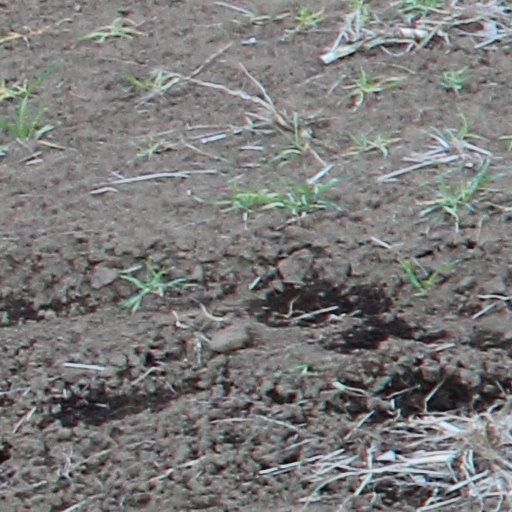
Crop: wheat